Gary Rohan

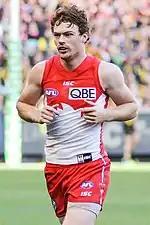
Rohan playing for Sydney in June 2017

Rohan was drafted to Sydney with the sixth selection (just the Swans' second top-10 draft pick since the late 1990s) in the 2009 AFL Draft from the Geelong Falcons. Rohan made his AFL debut in round 7 of the 2010 season, against reigning premiers, Geelong, at Kardinia Park, where he had played much of his junior football with the Falcons. Rohan finished his debut season having played nine senior games for the Swans and kicking seven goals.